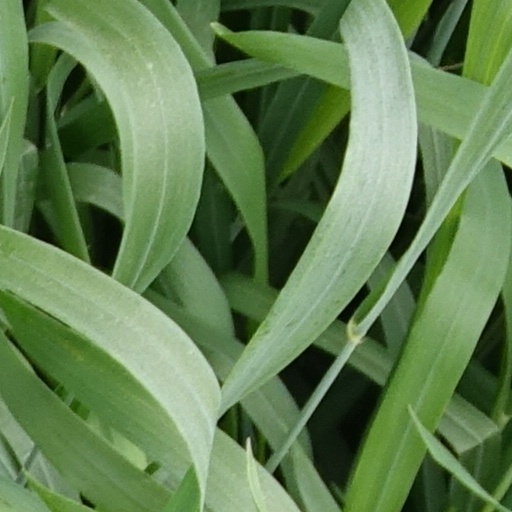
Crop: wheat